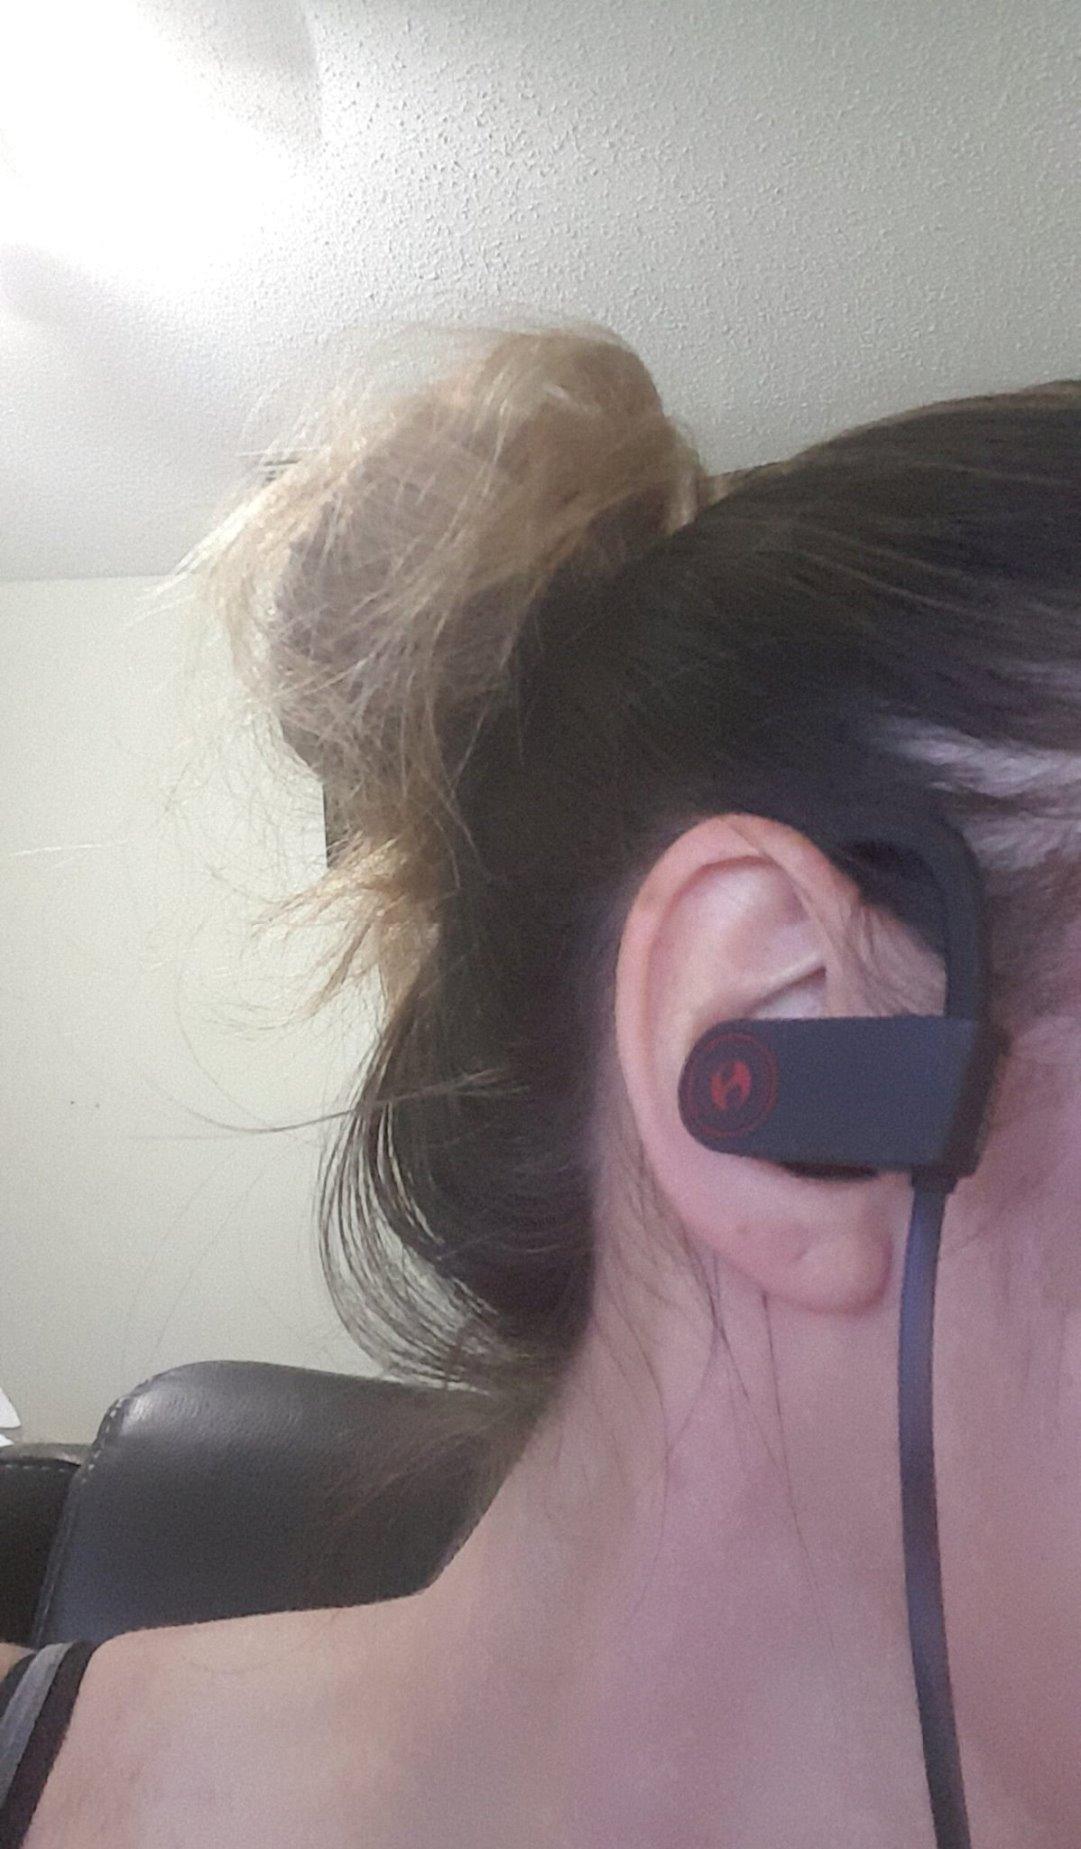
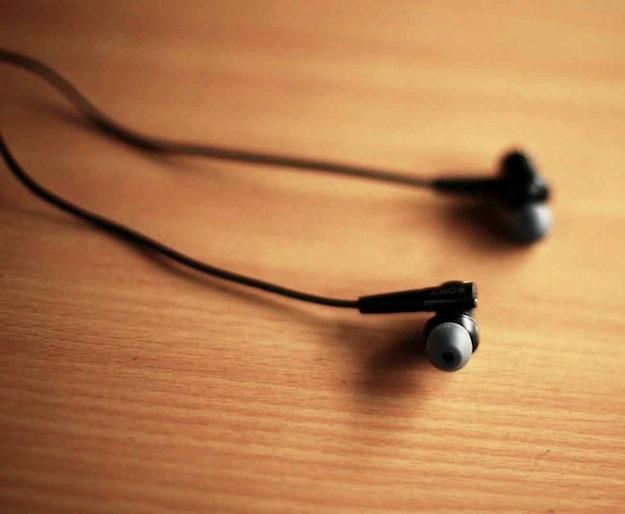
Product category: headphones
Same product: no